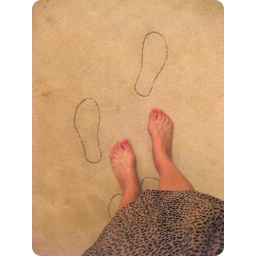
in a very famous office at the dakota building